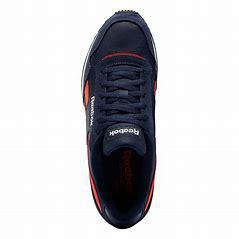
Brand: Reebok
Model: Royal Glide Ripple Clip